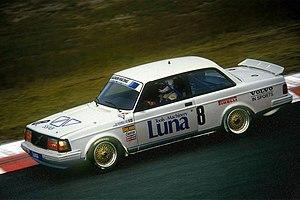
Thomas Lindström, né le 31 juillet 1952 à Ulricehamn, est un pilote automobile suédois, essentiellement sur voitures de tourisme en circuits.